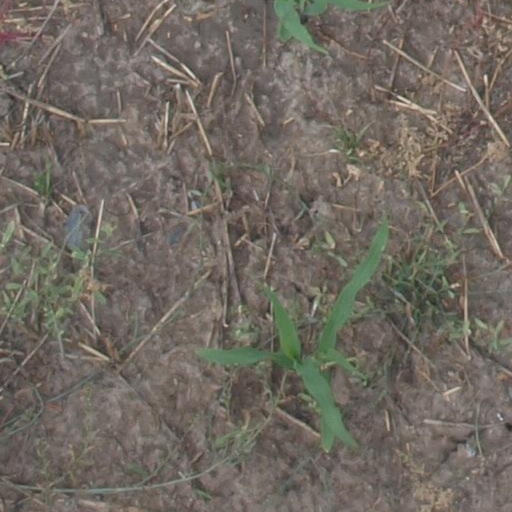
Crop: maize; corn